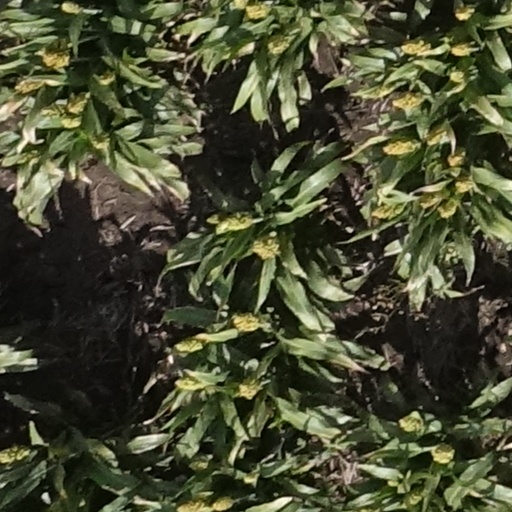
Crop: sorghum